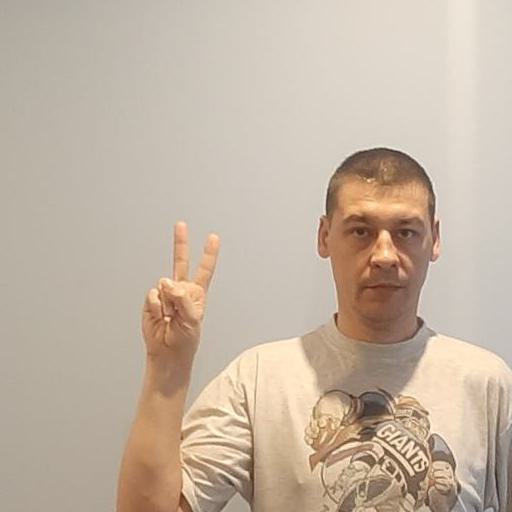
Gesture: peace